Toshimaen

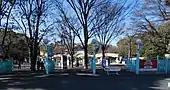
The main gate of Toshimaen where the accident occurred (photo taken in January 2019)

Carousel El Dorado has non-jumping carousel figures installed on its rotating floor. The floor is divided into three parts and each ring turns at a different speed, with the outermost ring being the slowest and the innermost ring being the fastest. It was constructed in the Art Nouveau style, and is considered a valuable cultural property; it was given Mechanical Engineering Heritage status by the Japan Society of Mechanical Engineers on August 7, 2010.